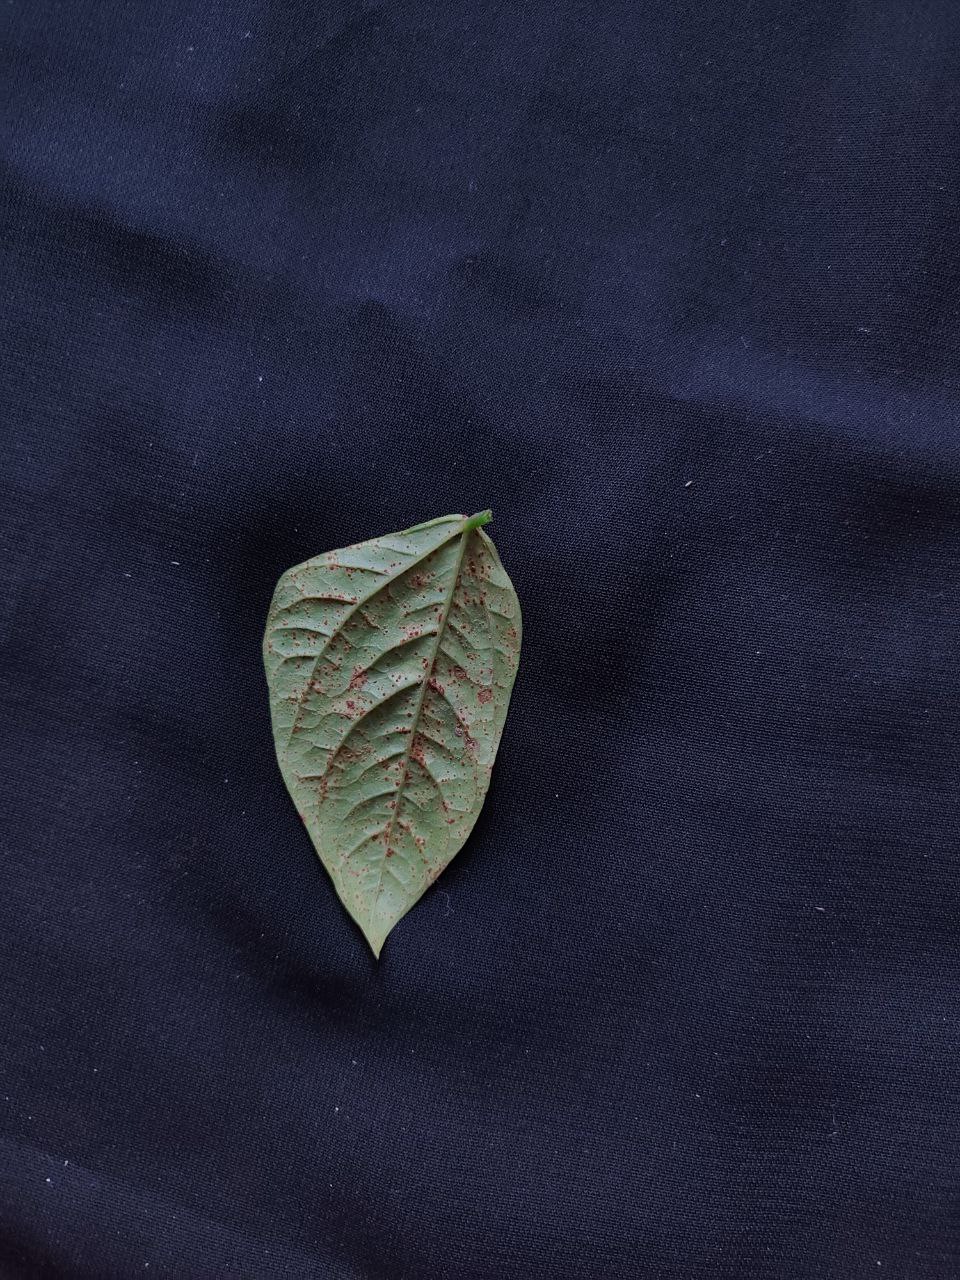
Crop: cowpea
Leaf condition: Septoria leaf spot